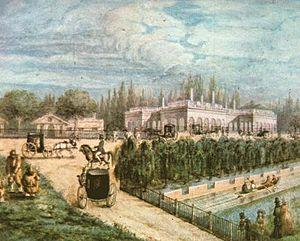
Juan Manuel de Rosas, surnommé « le Restaurateur des lois », était un homme politique et militaire argentin, qui fut gouverneur de la province de Buenos Aires et dirigea de 1835 à 1852 la Confédération argentine.